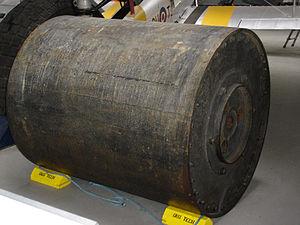
Les Briseurs de barrages est un film britannique réalisé par Michael Anderson, sorti en 1955 d'après le livre éponyme de Paul Brickhill publié en 1954. Ce film relate des faits ayant réellement eu lieu.
L'opération Chastise est le nom de code des attaques menées le 17 mai 1943 sur des barrages en Allemagne au cours de la Seconde Guerre mondiale. Cette opération fut menée par le No. 617 Squadron de la Royal Air Force, qui fut par la suite renommé les Dam-Busters. Pour réussir l'opération, il fallut utiliser une bombe tout spécialement conçue par l'ingénieur Barnes Wallis et développée par l'équipe Vickers.